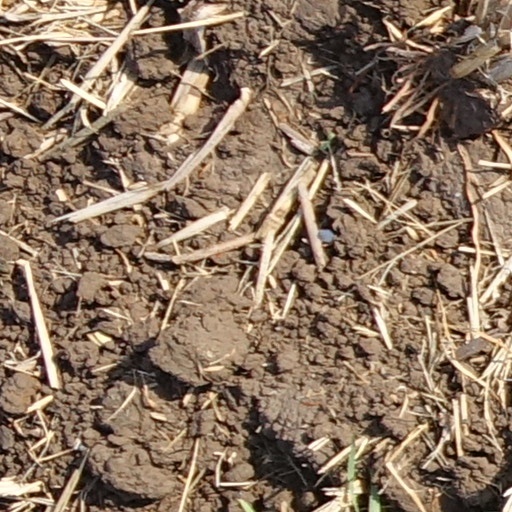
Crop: wheat